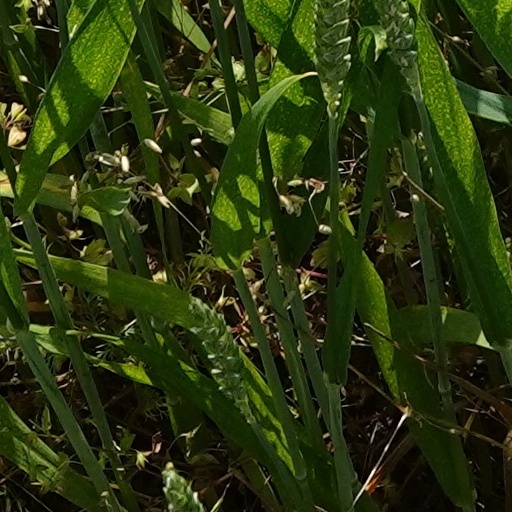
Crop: wheat